Italian wall lizard

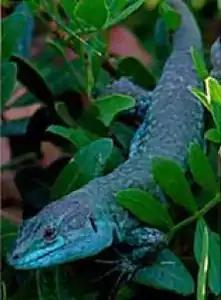
"P. s. klemmeri" - a blue morph found exclusively on the small island of Licosa

"P. siculus" contains dozens of subspecies. Many different subspecies of "P. siculus" have been described, though some distinguished by very few morphological differences. Henle and Klaver (1986) described 52 subspecies of "P. siculus." Podnar et al (2005) described 6 groupings of "P. siculus" in the species’ native range. The first clade is the Sicula clade, which includes Southwestern Calabria, Sardinia, and Sicily. The Monesterace clade includes the Istrian coast. The Cantazaro clade includes central Calabria. The Tuscany clade spans across Western Italy. The Suzac clade includes islands in southern and central Dalmatia. The final clade is the Campestris-sicula clade, which spans Northern Italy and the Adriatic Islands inhabited by "P. siculus."